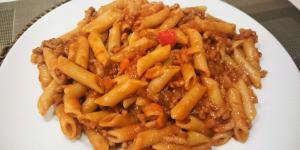
macarrones con carne picada y tomate natural